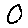
Label: 0